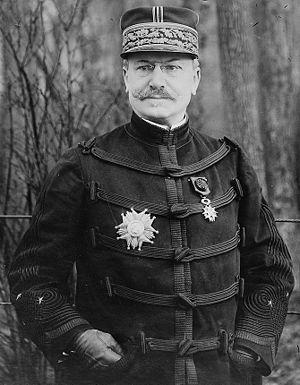
Louis Archinard, né au Havre le 11 février 1850 et mort à Villiers-le-Bel le 8 mai 1932, est un général français de la Troisième République, qui contribua à la conquête coloniale de l'Afrique occidentale par la France. Il est souvent présenté comme le conquérant et le pacificateur du Soudan français.